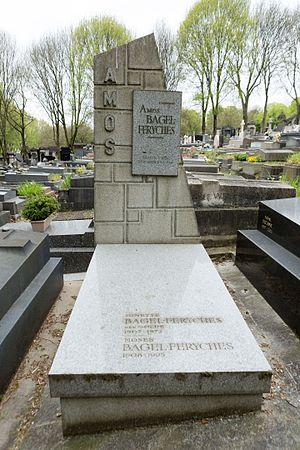
Moshe Bahelfer-Feryches dit Moses Bagel.